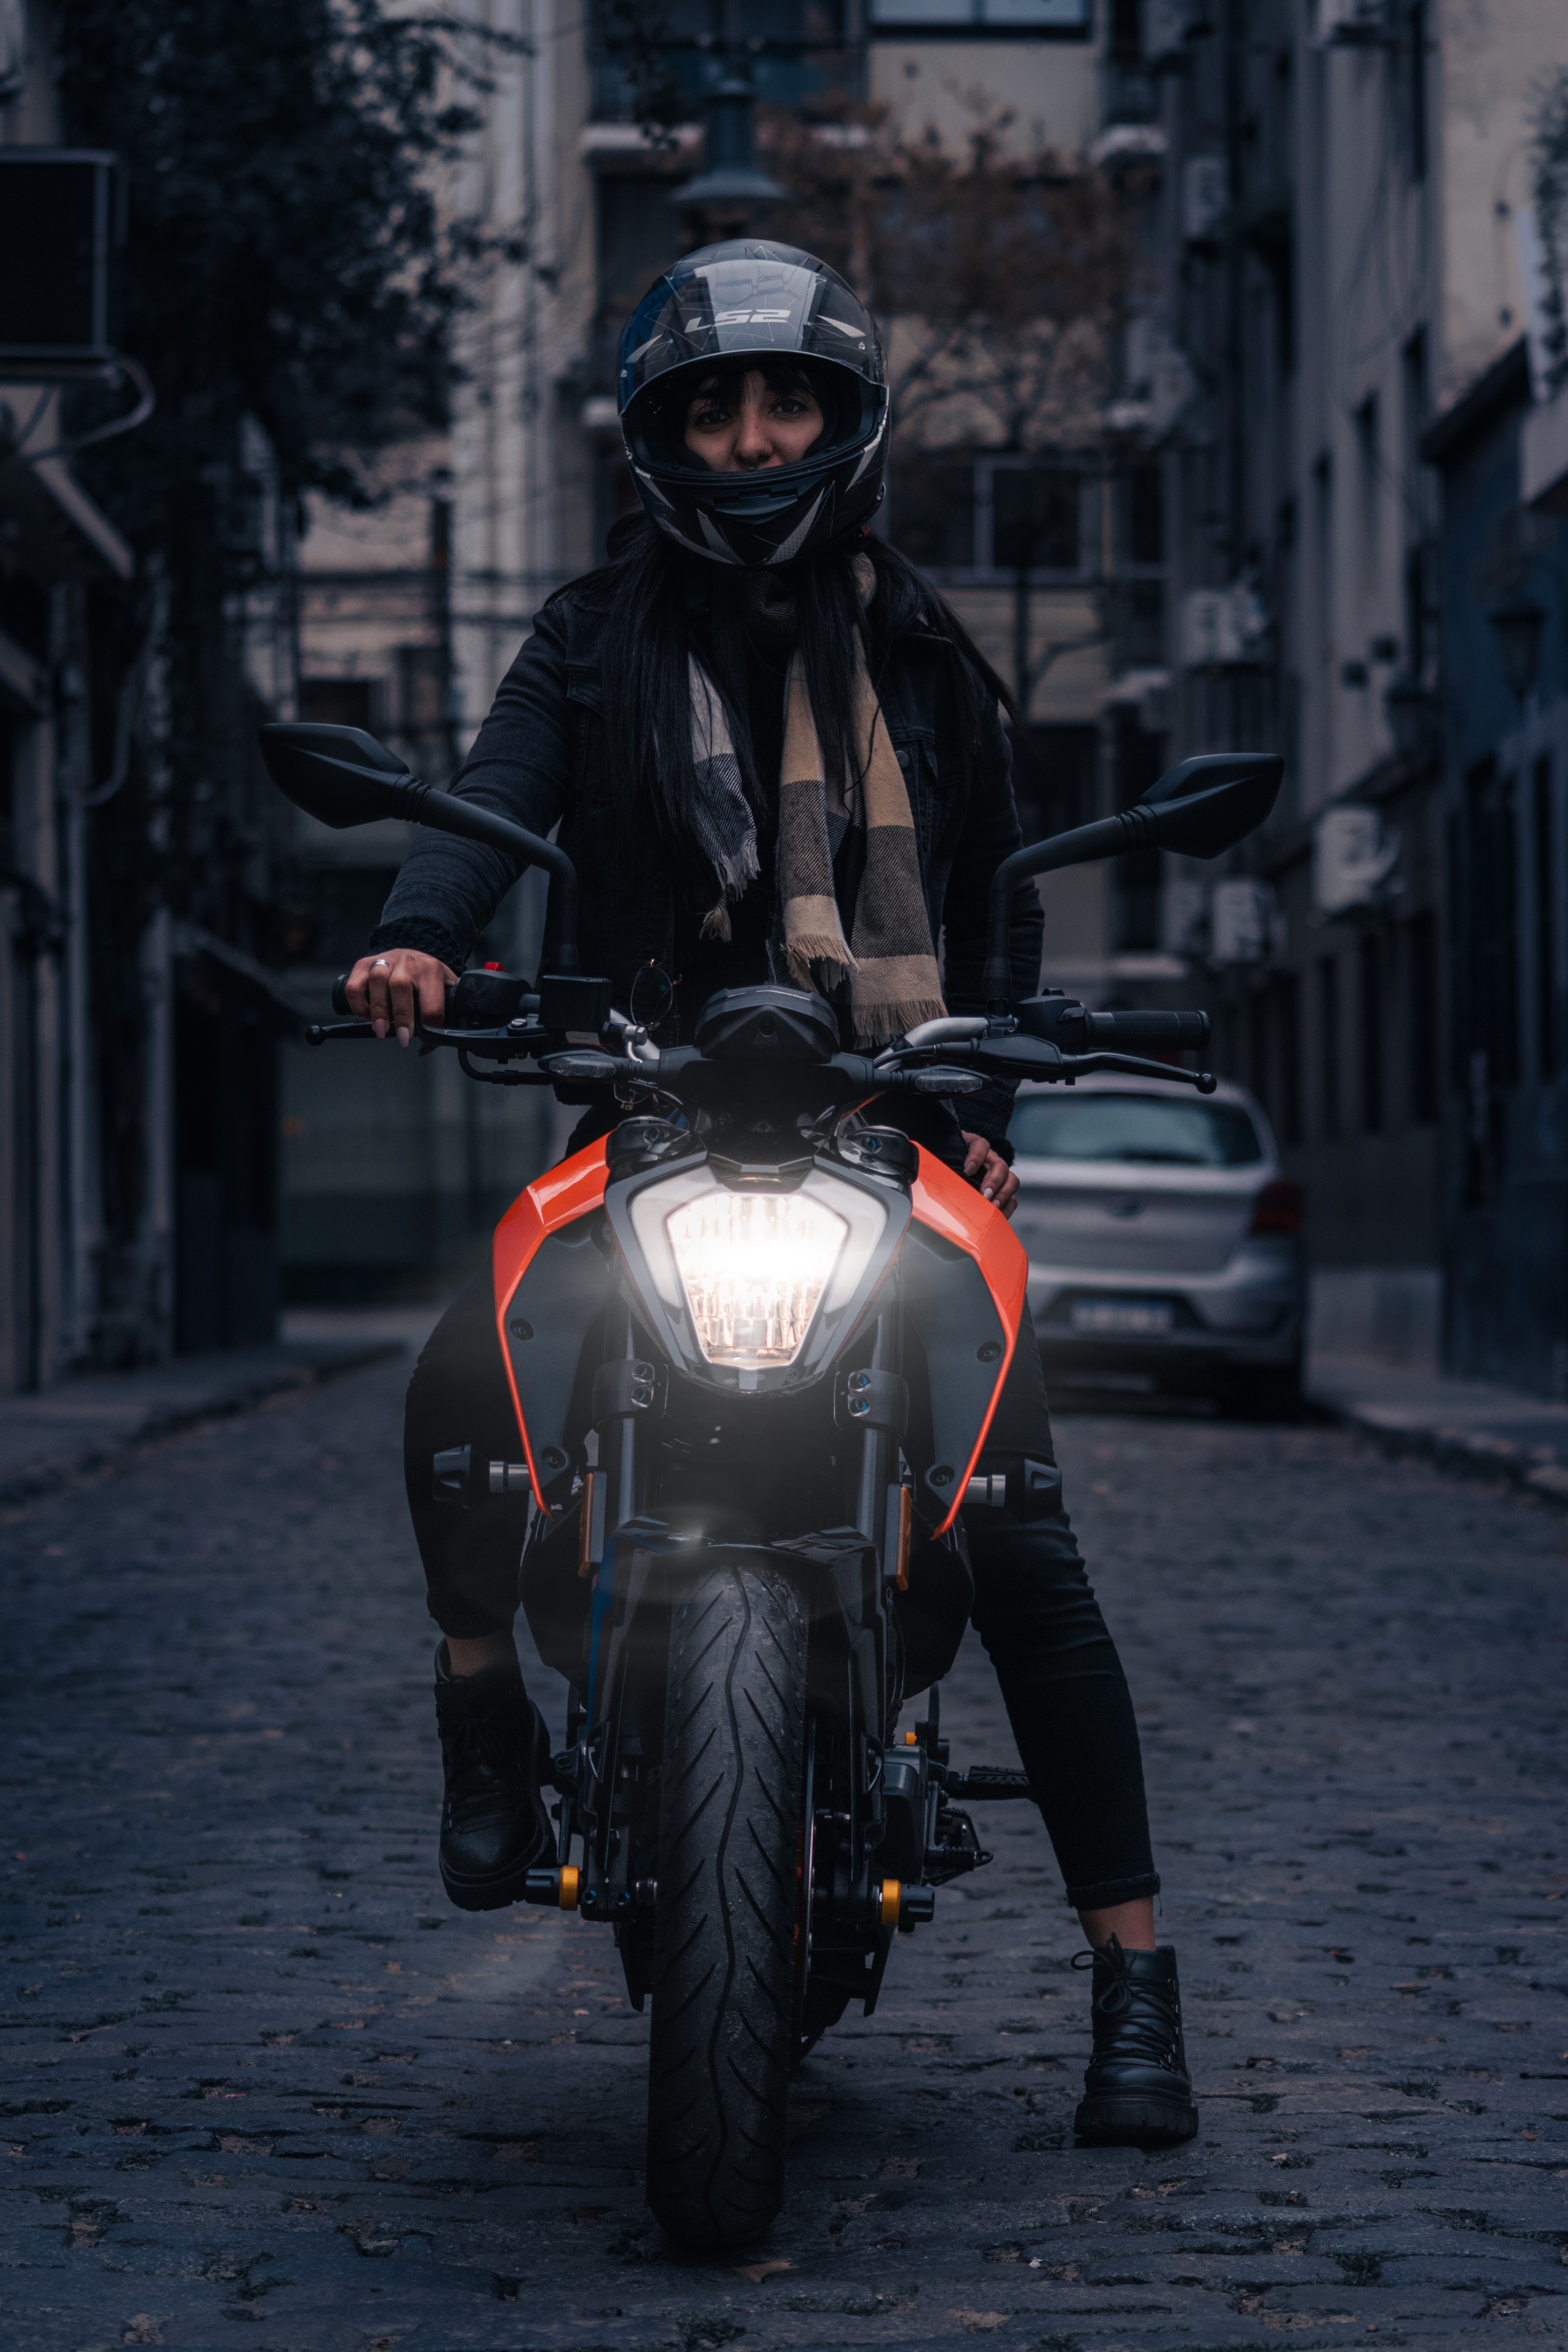
motorcycle, tire, wheel, vehicle, automotive lighting, automotive tire, motor vehicle, automotive design, motorcycle helmet, helmet, headlamp, mode of transport, road surface, automotive exterior, leather jacket, fender, rim, automotive wheel system, motorcycle accessories, rolling, motorcycling, road, auto part, asphalt, personal protective equipment, darkness, street, bag, cruiser, leather, rocker, Luggage and bags, cobblestone, metal, spoke, scooter, automotive window part, night, traffic, recreation, transport, city